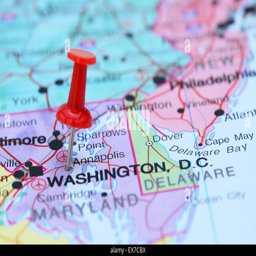
a city pinned on a map